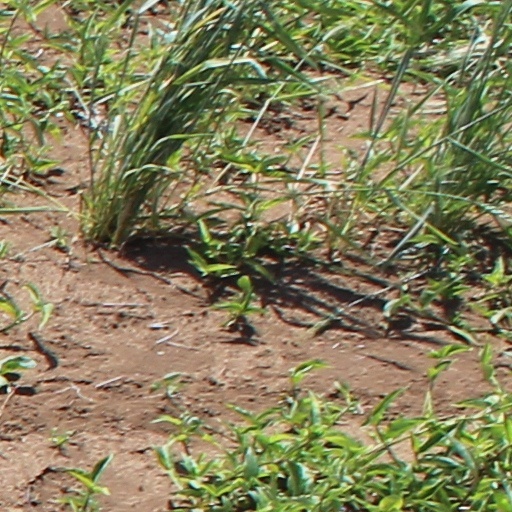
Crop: wheat